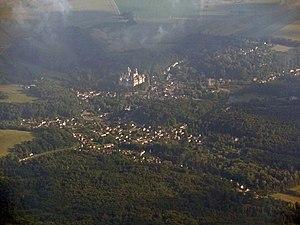
Vue aérienne de Pierrefonds (Oise), France.
Pierrefonds est une commune française située dans le département de l'Oise dans la région Hauts-de-France.